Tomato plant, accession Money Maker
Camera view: horizontal (90 deg, fisheye); turntable rotation: 270 degrees
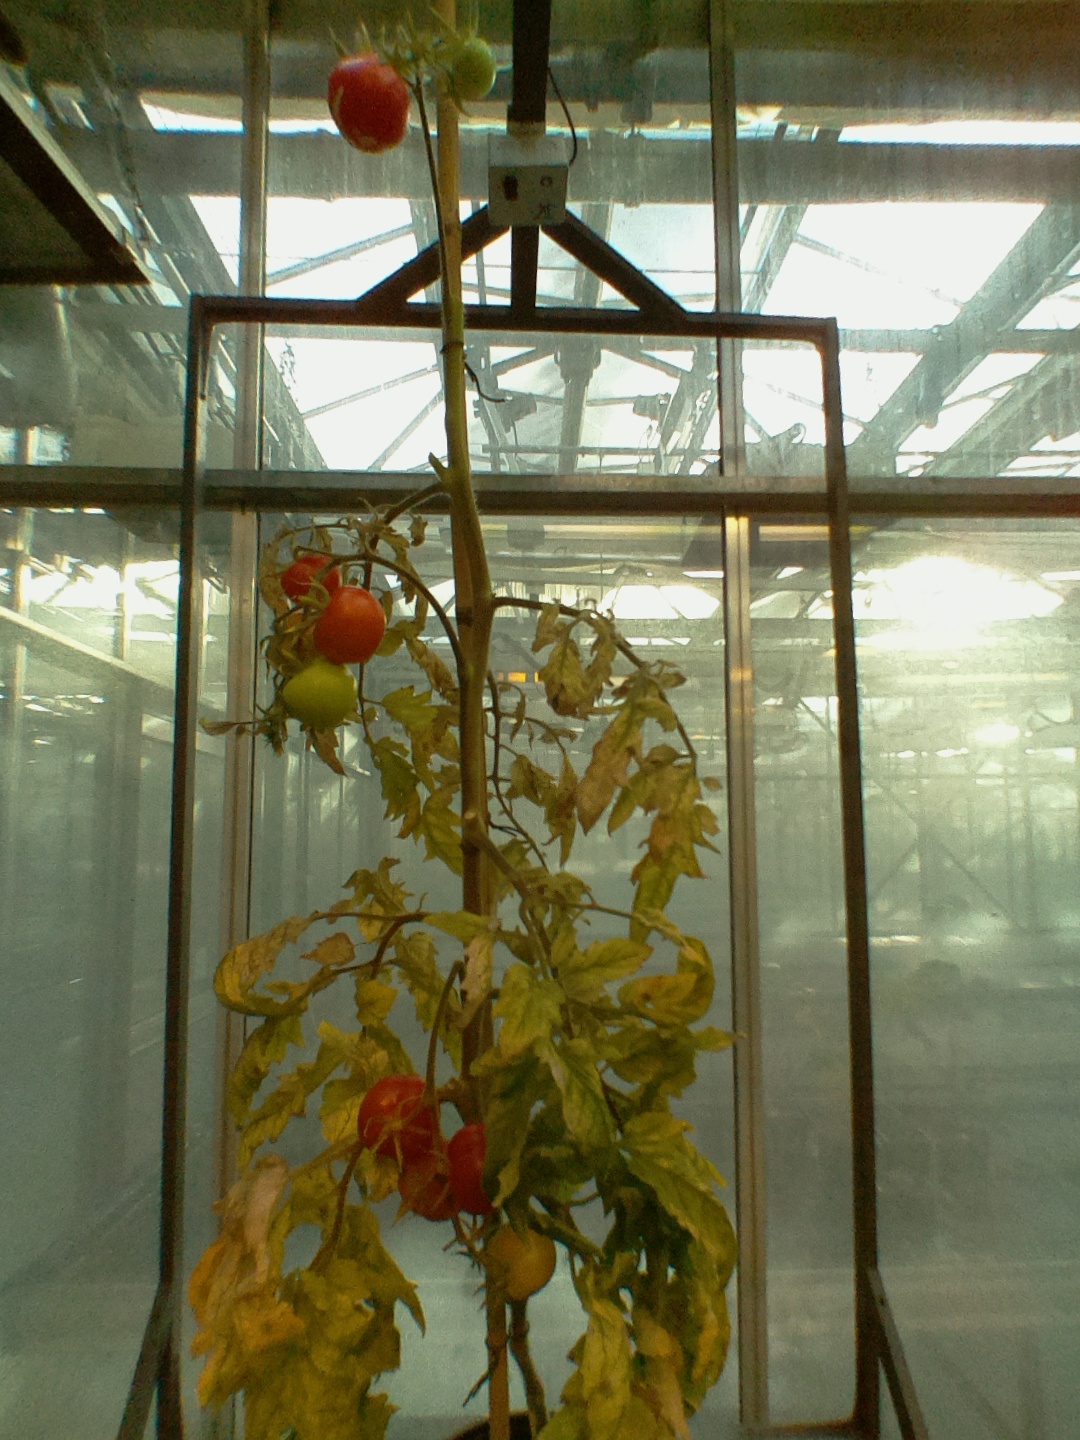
BBCH growth stage 88: 80%-90% of fruits show typical fully ripe color